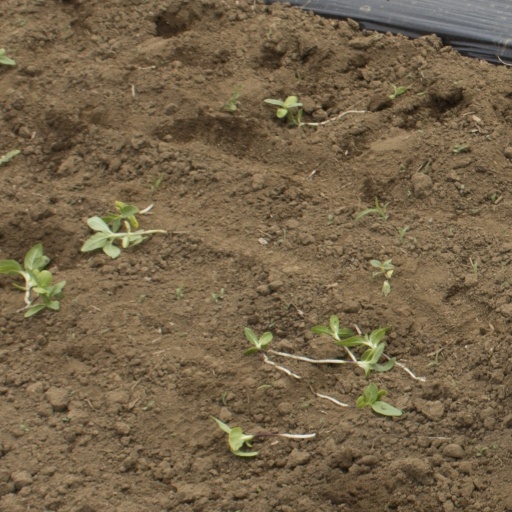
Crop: Jerusalem artichoke